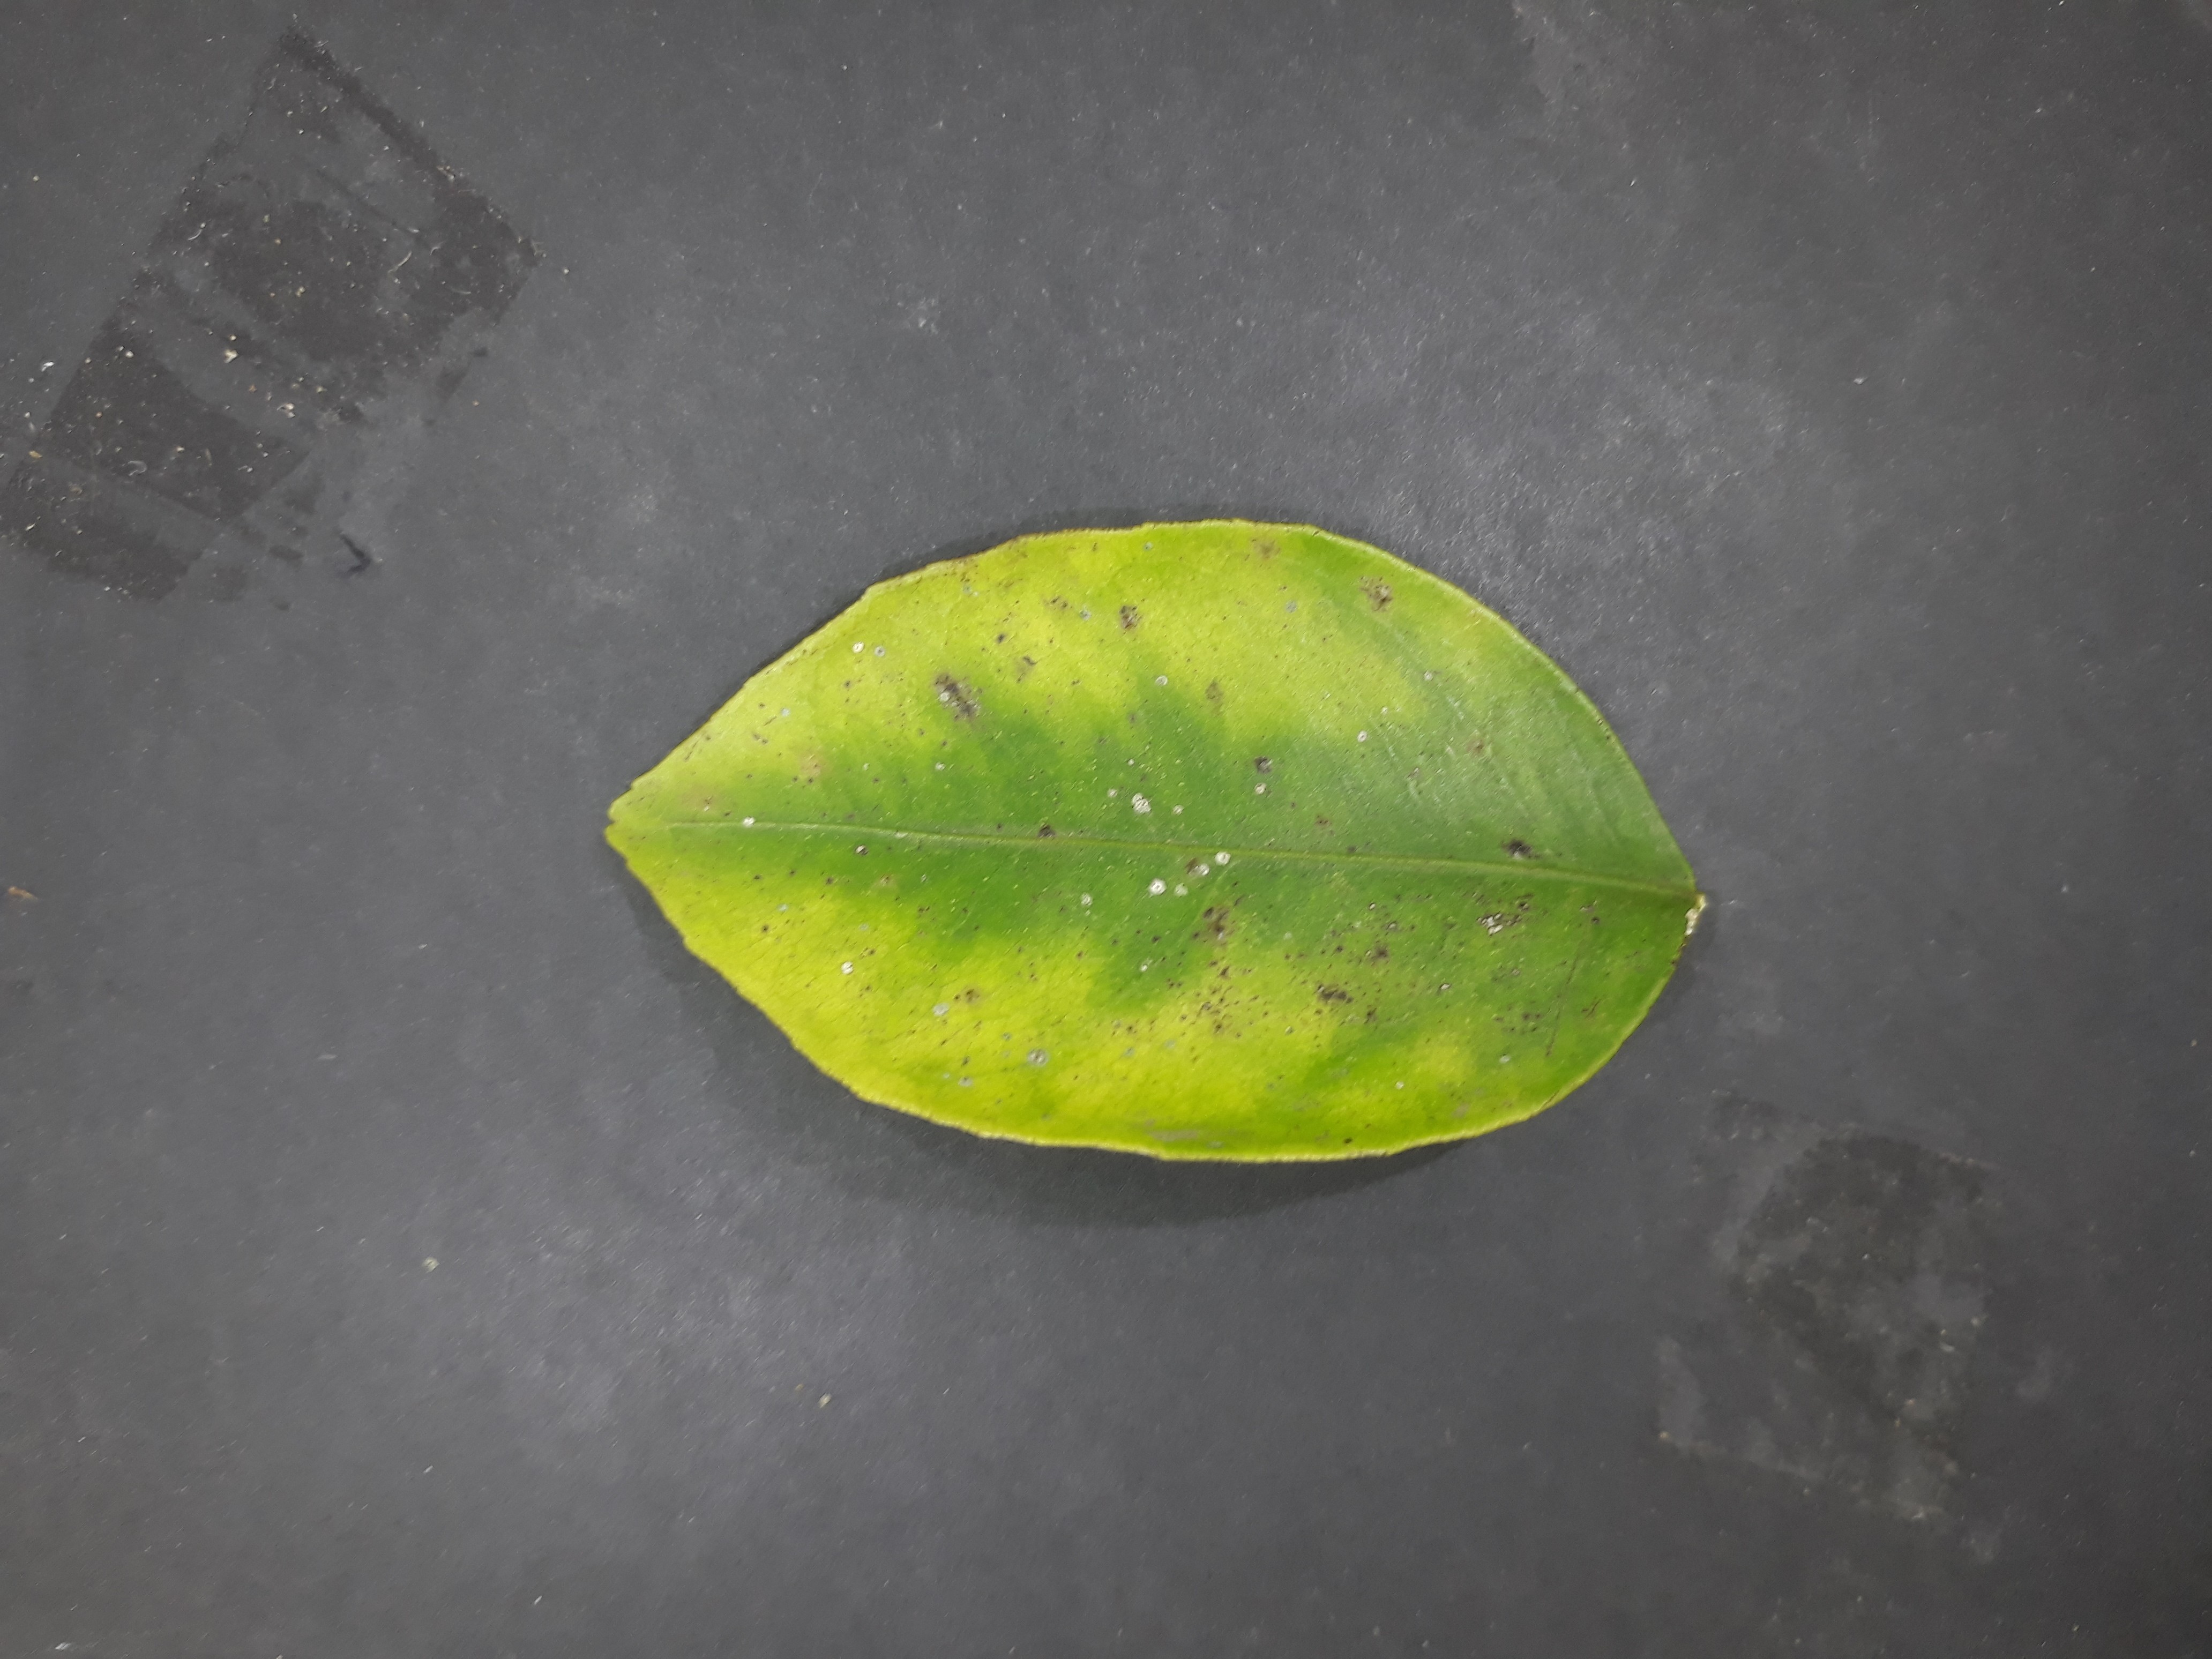
Label: Magnesium deficiency (Mg)